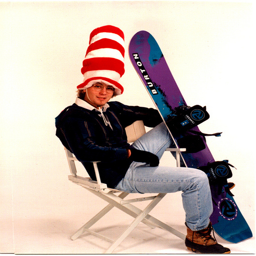
an image of a guy that is sitting in a chair with hat
A photo portrait of a young man wearing a tall hat and holding a snowboard.
A person sitting on a chair, wearing a Cat in the Hat hat and holding a snowboard.
a young man wearing glasses and a dr seuss hat sitting in a director's chair and holding a snowboard
A young man in a chair with a skiing board is posing for the camera.